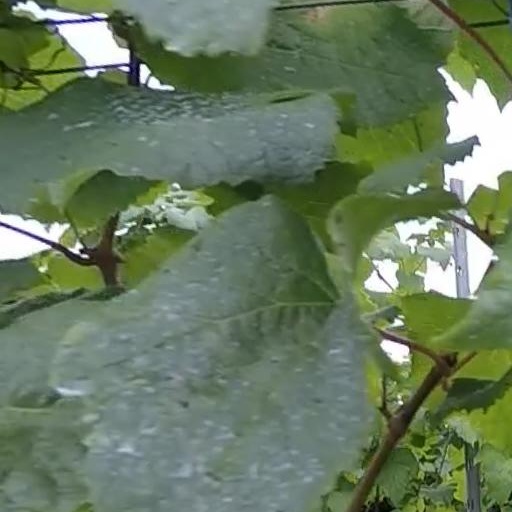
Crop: grape